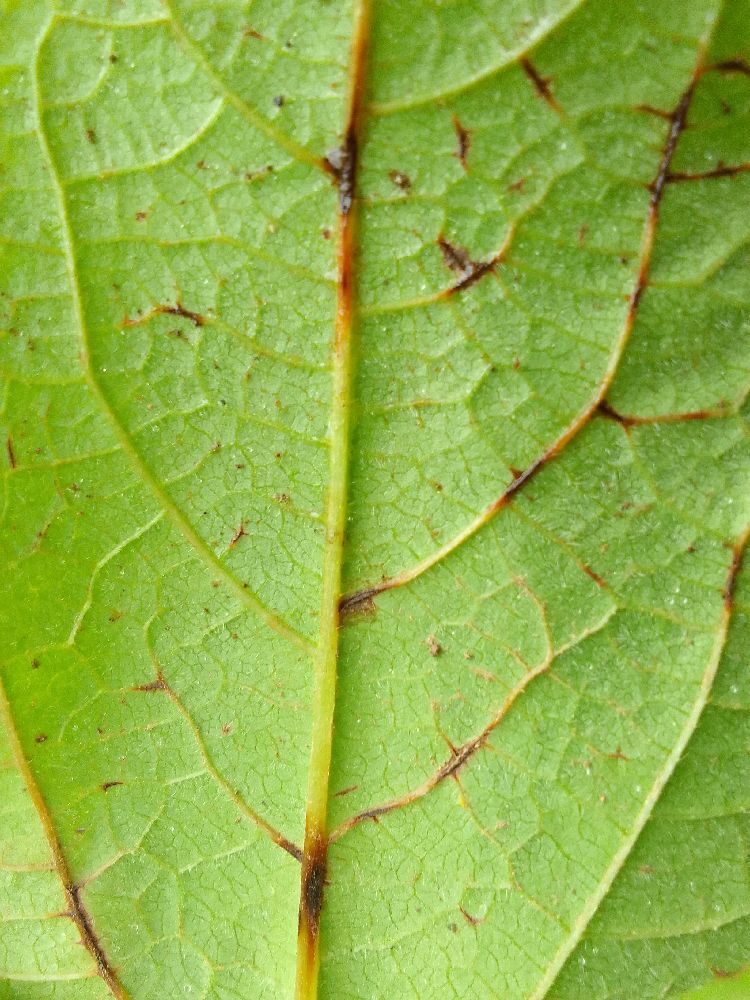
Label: anthracnose